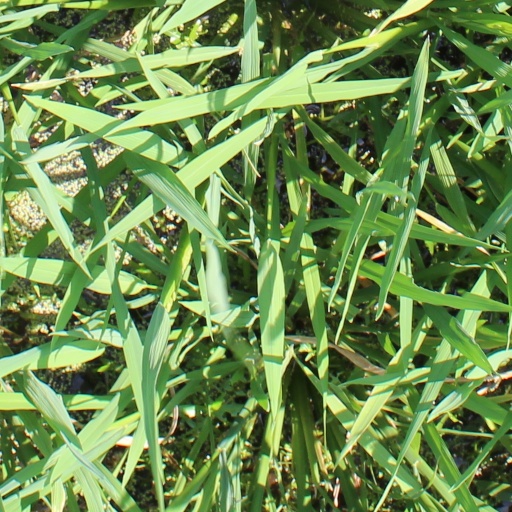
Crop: rice